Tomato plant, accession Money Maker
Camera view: vertical (180 deg); turntable rotation: 240 degrees
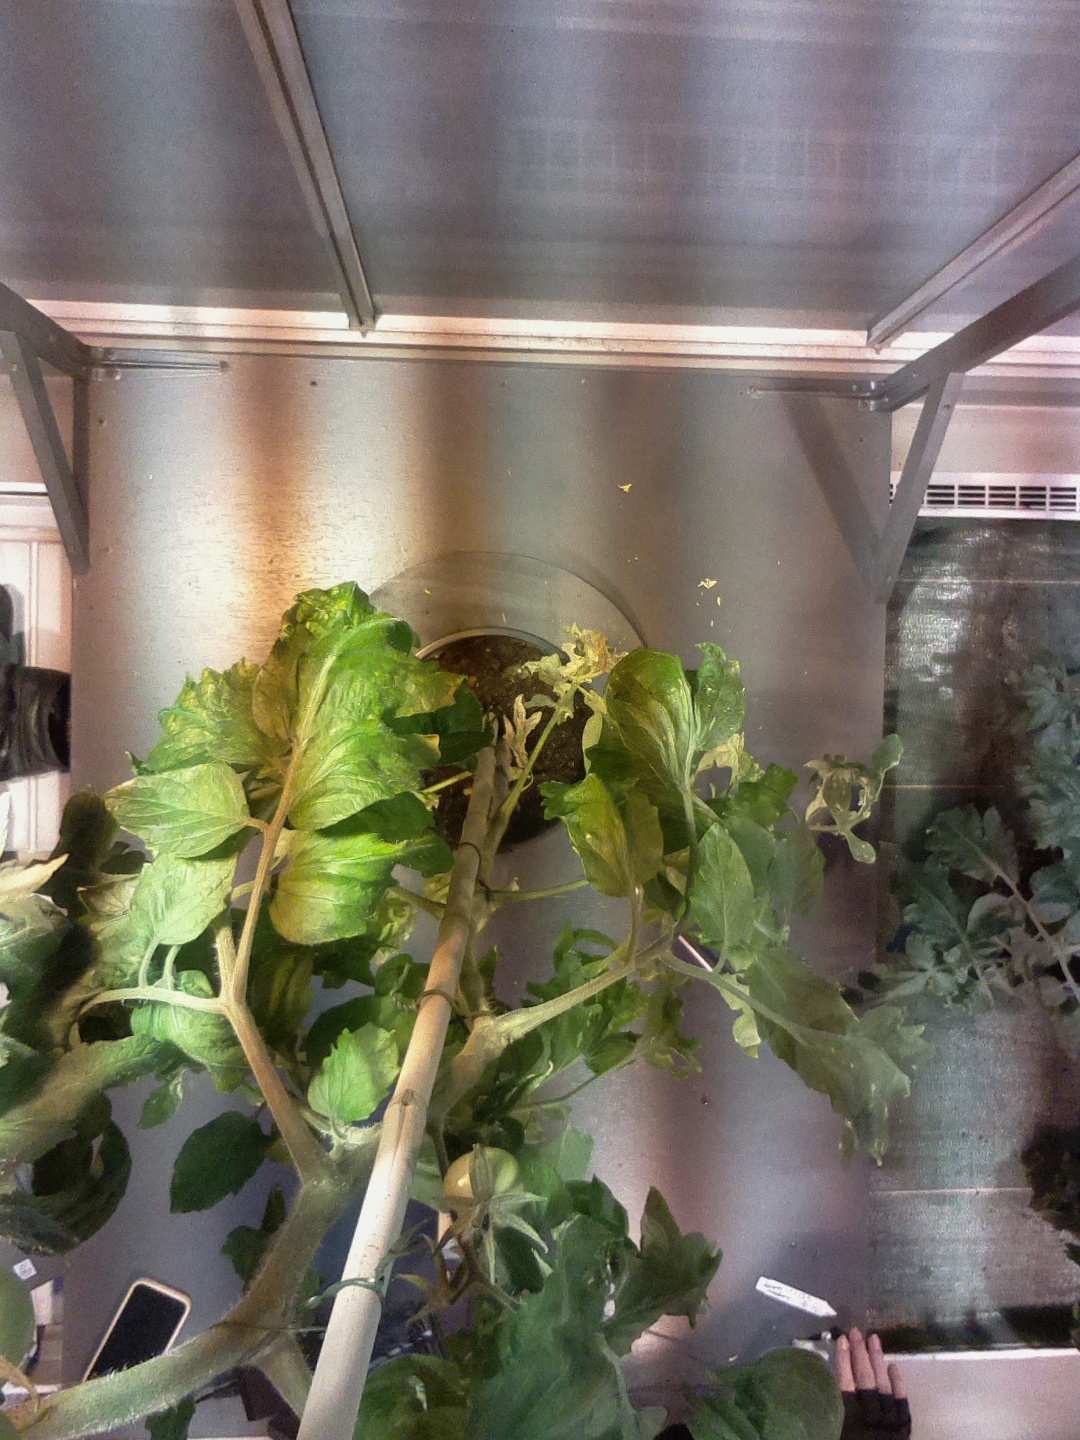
BBCH growth stage 71: 10%-20% of final fruit size